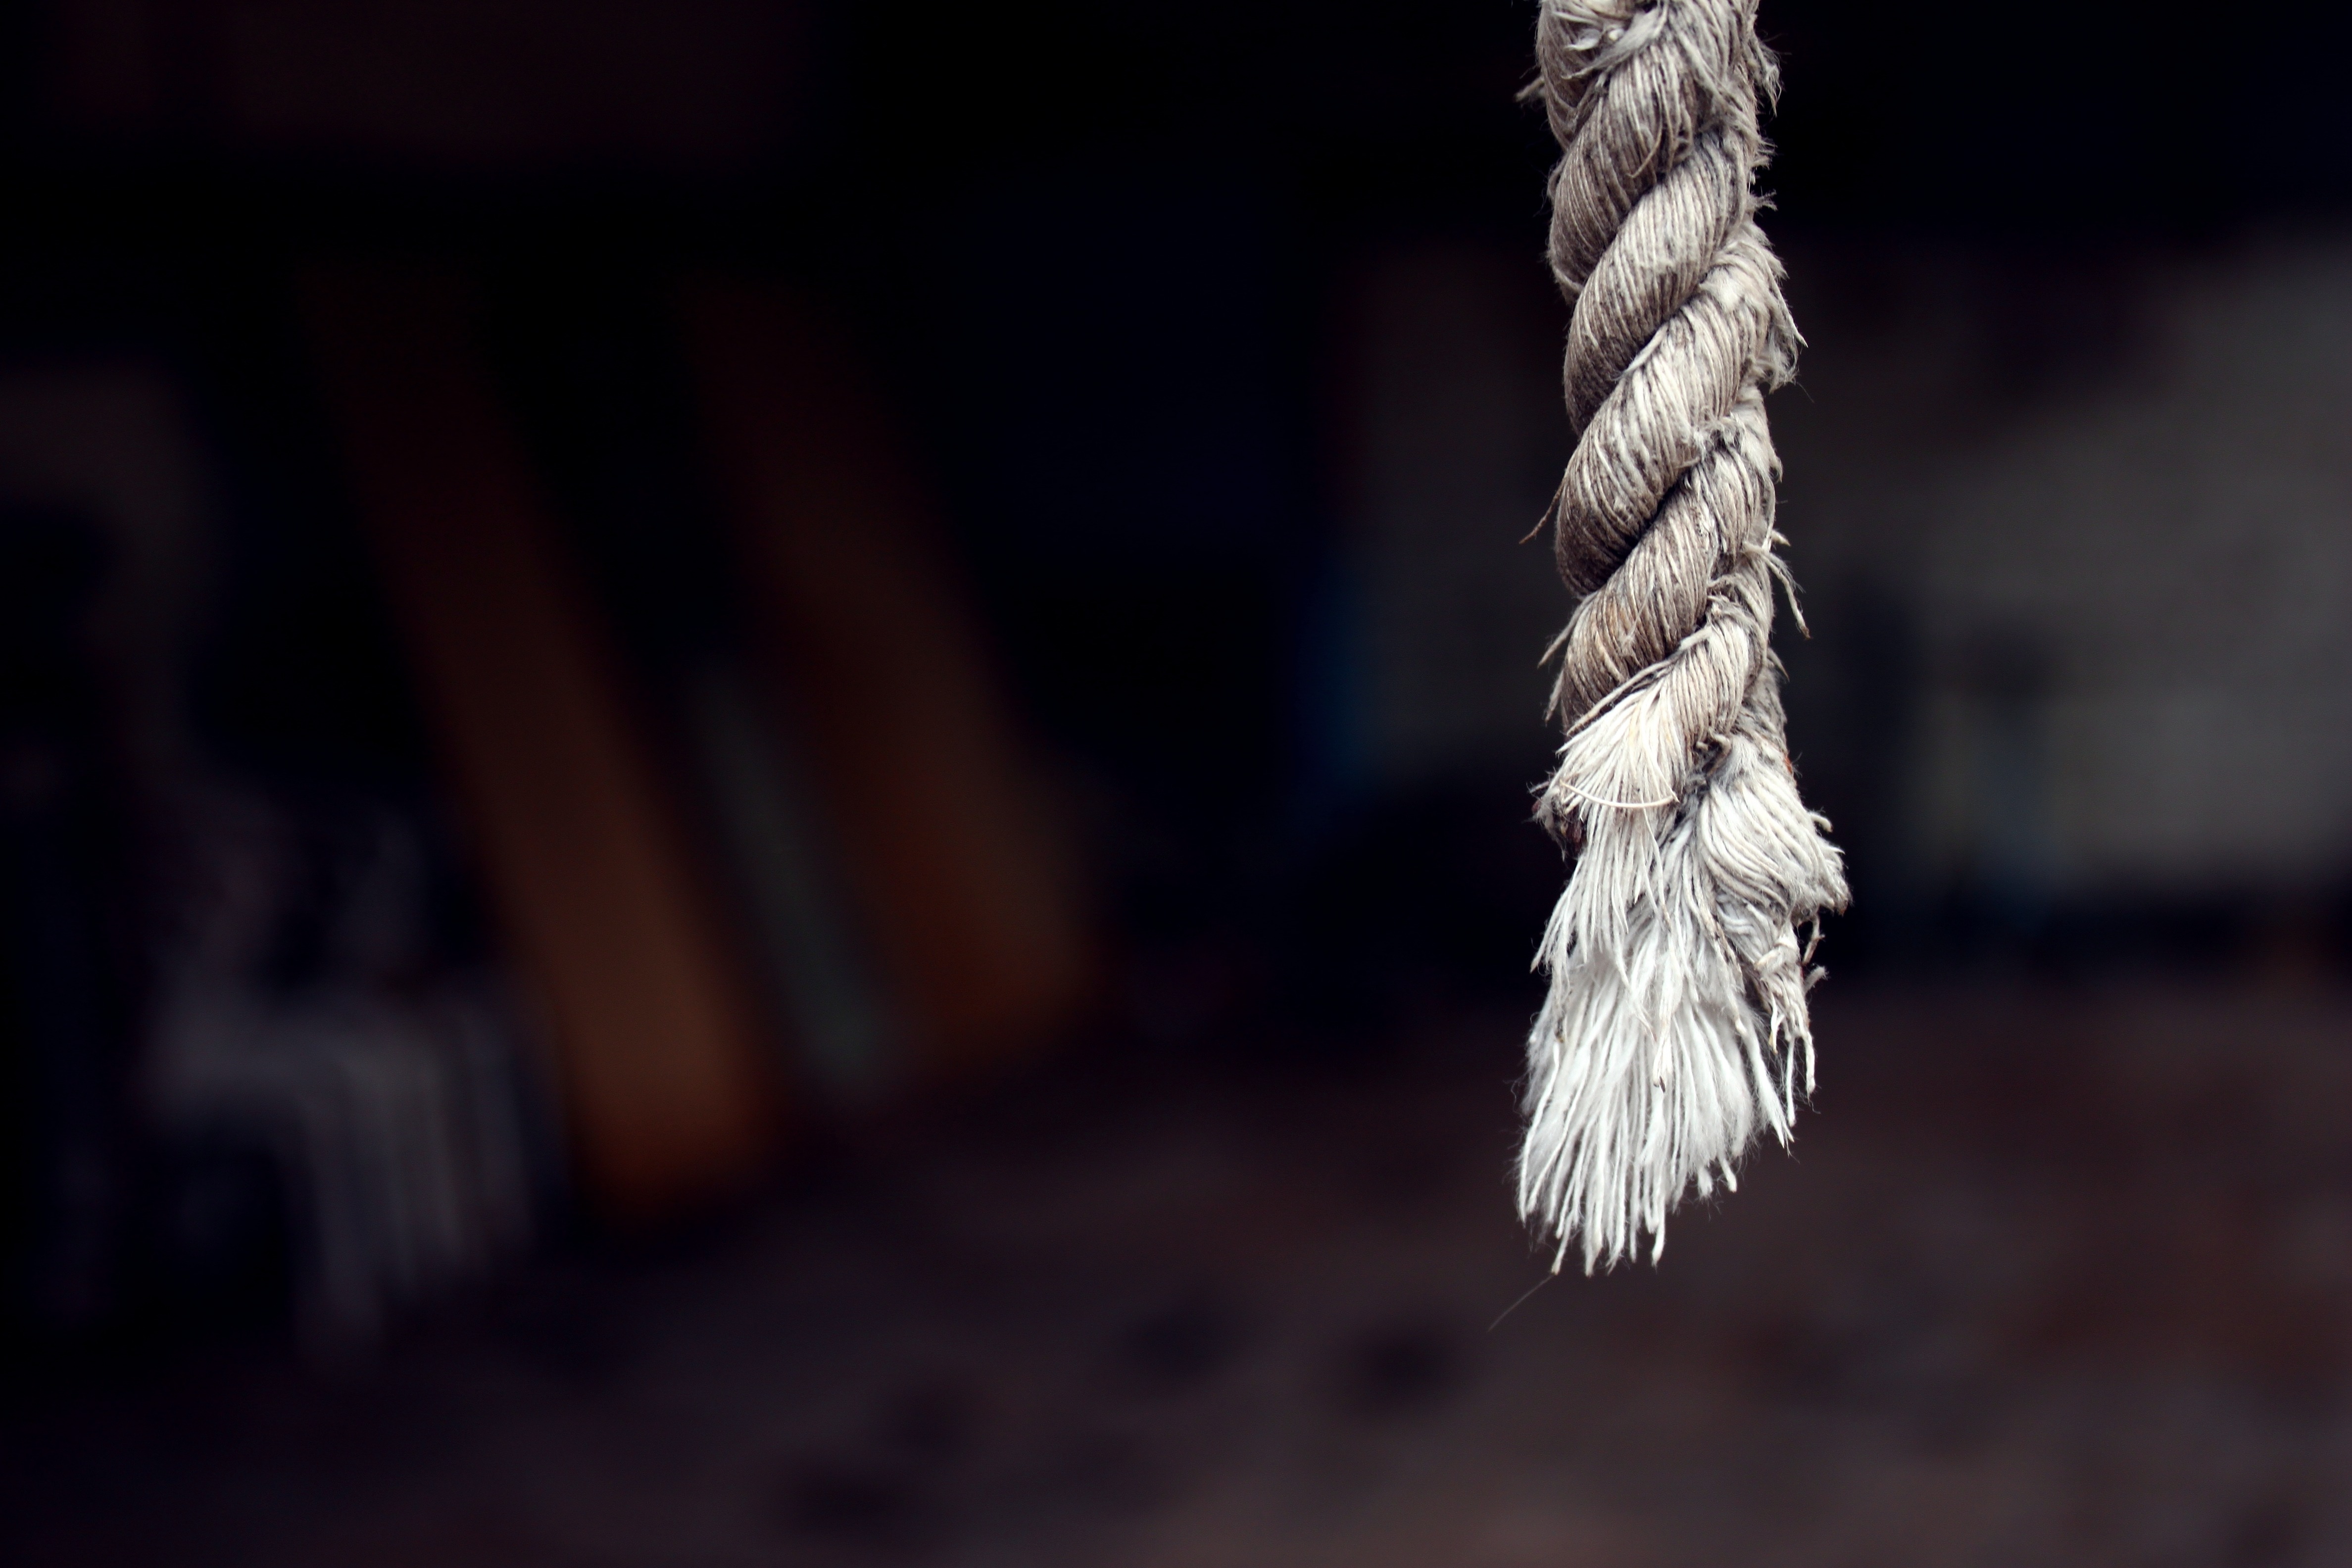
tree, branch, snow, winter, rope, light, plant, photography, leaf, flower, frost, darkness, hanging, season, close up, macro photography